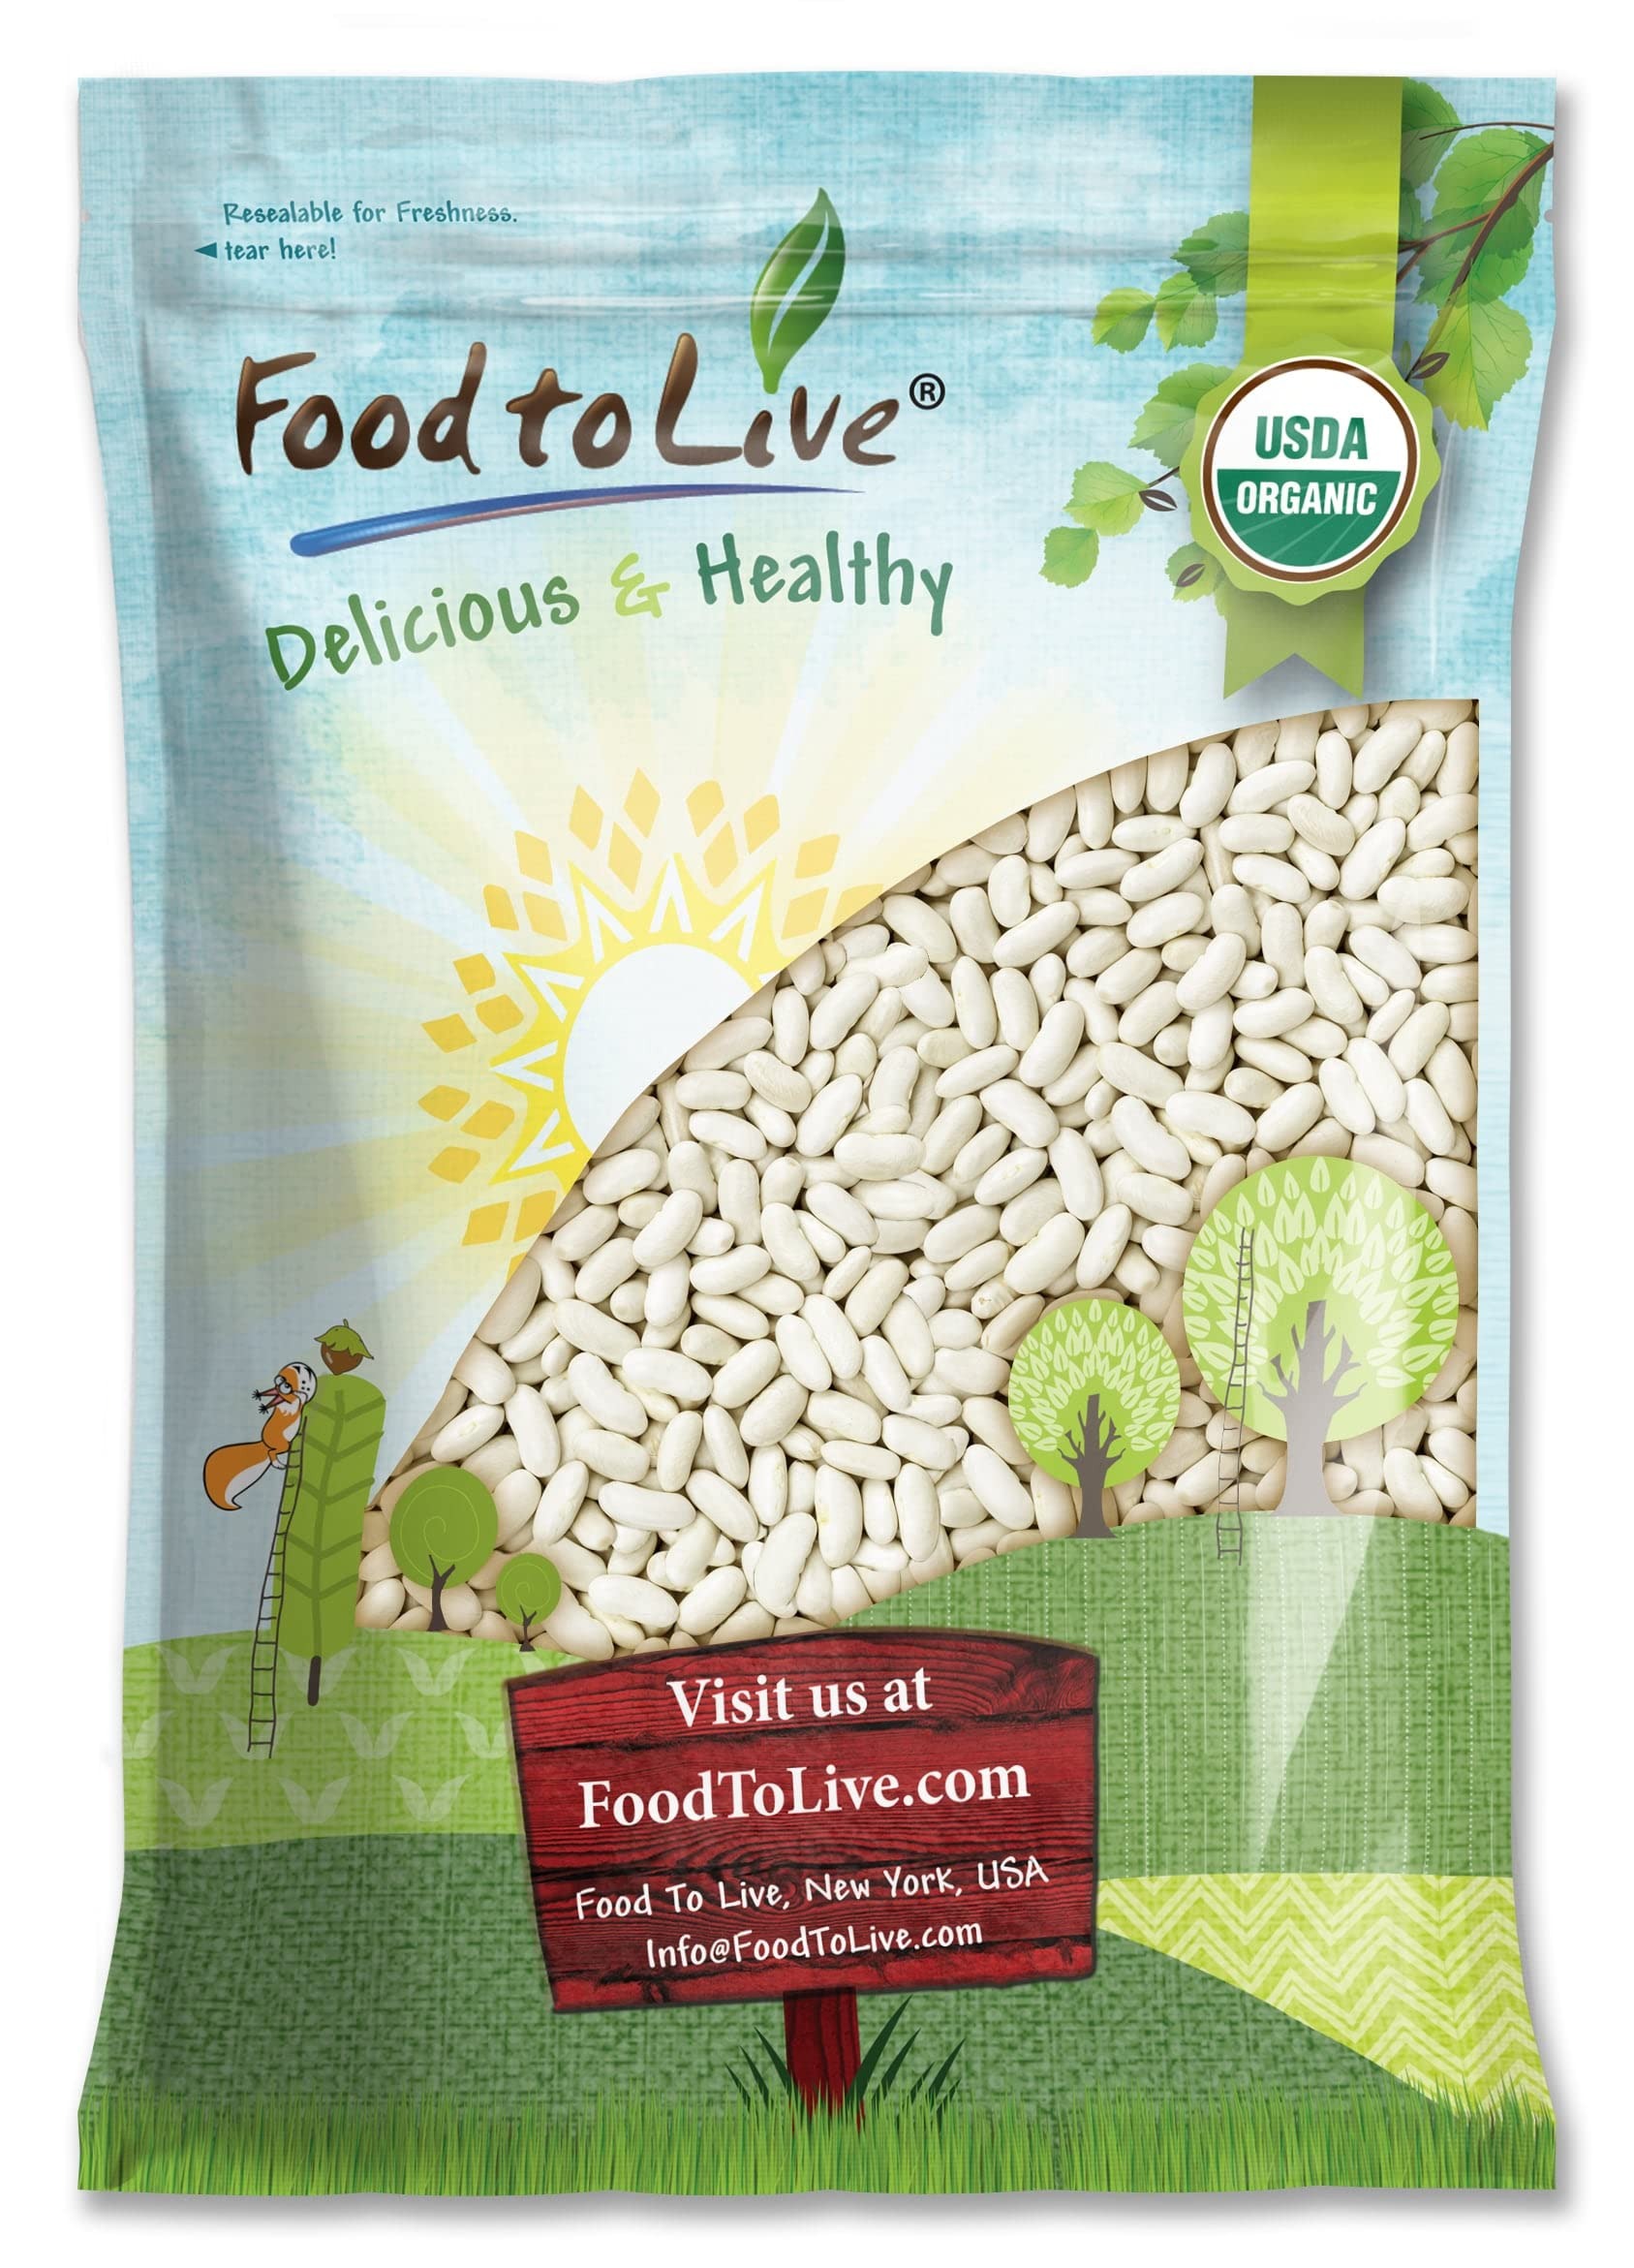
Item Name: Food to Live Organic Cannellini Beans, 15 Pounds – Non-GMO, Dried White Kidney Beans, Sproutable, Vegan, Kosher, Bulk. Pre-Soak Needed. Rich in Fiber, Protein. Great for Minestrone Soup, Bean Salad.
Bullet Point 1: ✔️Low in Cholesterol, Sodium and Saturated Fat
Bullet Point 2: ✔️Very Good Source of Dietary Fiber
Bullet Point 3: ✔️Rich in Calcium, Iron and Magnesium
Bullet Point 4: ✔️These organic beans can be sprouted
Value: 240.0
Unit: Ounce

Price: 107.4